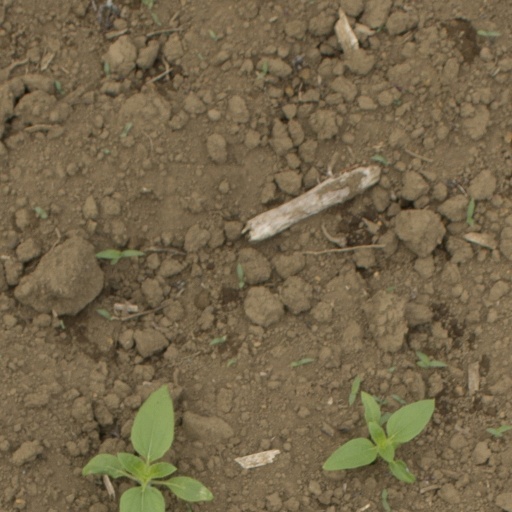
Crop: Jerusalem artichoke